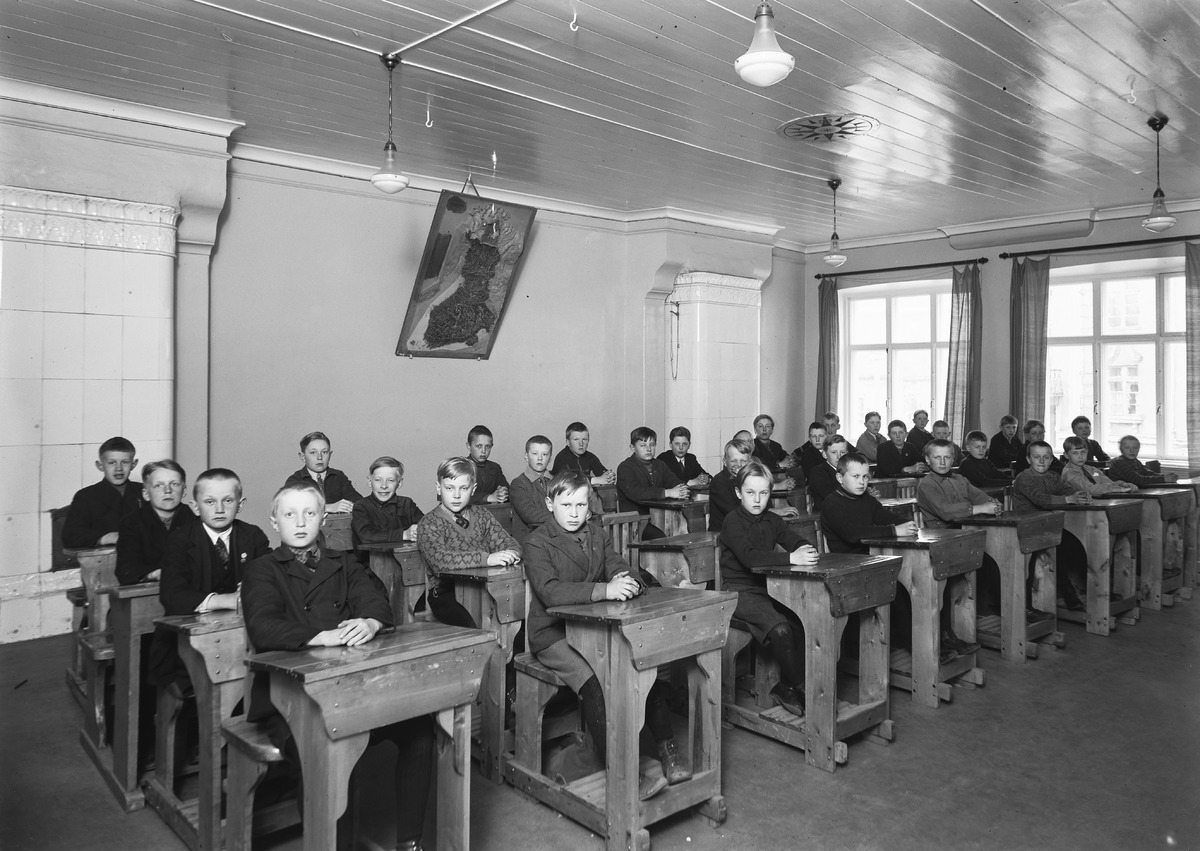
Oulun lyseon oppilaita istumassa luokassaan
Pupils of Oulu lyceum sitting in a class room
sisällön kuvaus: Oulun lyseon sisätiloja 28.4.1932. Oulun lyseon oppilaat istuvat siistissä järjestyksessä ja vakavina luokassaan. content description: Interior of Oulu lyceum on April 28, 1932. Pupils of Oulu lyceum sitting in orderly fashion in a class room.
Vuosi: 1932
Paikka: Suomi, Oulu, Suomi, Pohjois-Pohjanmaa, Oulu
Aiheet: Oulun lyseo; sisäkuva; ryhmäkuva; lyseot; koulurakennukset; Oulu lyceum; lyceum; school building